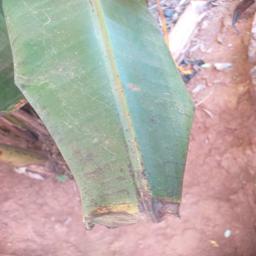
Label: MALBHOG LEAF